John Lowell

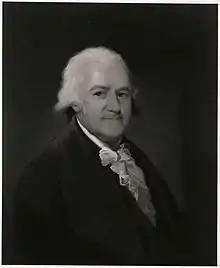

John Lowell (June 17, 1743 – May 6, 1802) was a delegate to the Congress of the Confederation, a judge of the Court of Appeals in Cases of Capture under the Articles of Confederation, a United States district judge of the United States District Court for the District of Massachusetts and a United States circuit judge of the United States Circuit Court for the First Circuit.